Lillian Disney

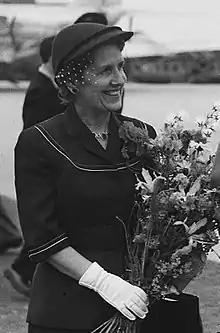
Disney in 1951

Lillian Marie Disney ( Bounds; February 15, 1899December 16, 1997) was an American ink artist at the Walt Disney Animation Studios and the wife of Walt Disney from 1925 until his death in 1966. Born in Spalding, Idaho, Disney graduated from high school in Lapwai before moving to Lewiston to attend college. She left Idaho in 1923 to move to southern California, where she met future husband Walt while working as a secretary for his company.